Mike Yung

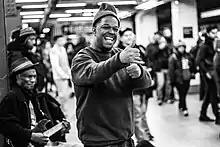
Mike Yung singing in a New York city subway station

Yung passed the audition for "America's Got Talent" and made it to the quarterfinals. He performed "Thinking Out Loud" by Ed Sheeran in the quarterfinals. Yung was eliminated in the semifinals where he performed " Don't Give Up on Me" by Solomon Burke.